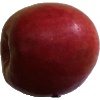
Label: apple_crimson_snow